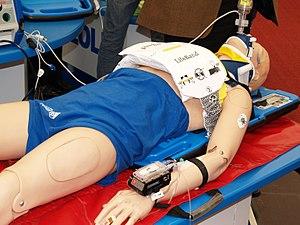
AutoPulse est un appareil portable automatique, de réanimation cardio-pulmonaire, fonctionnant sur batterie.